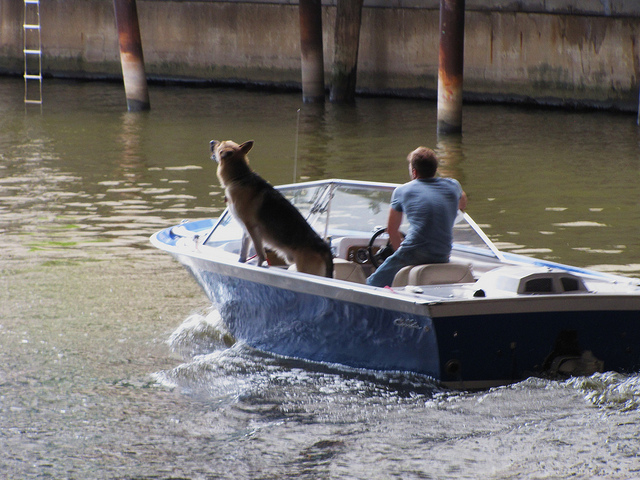
A man riding in a blue boat with a dog.

A man and a dog inside a blue and white boat.

A man and a dog on their boat.

A dog and a man riding on a boat.

a man in a boat drives through some water with a dog